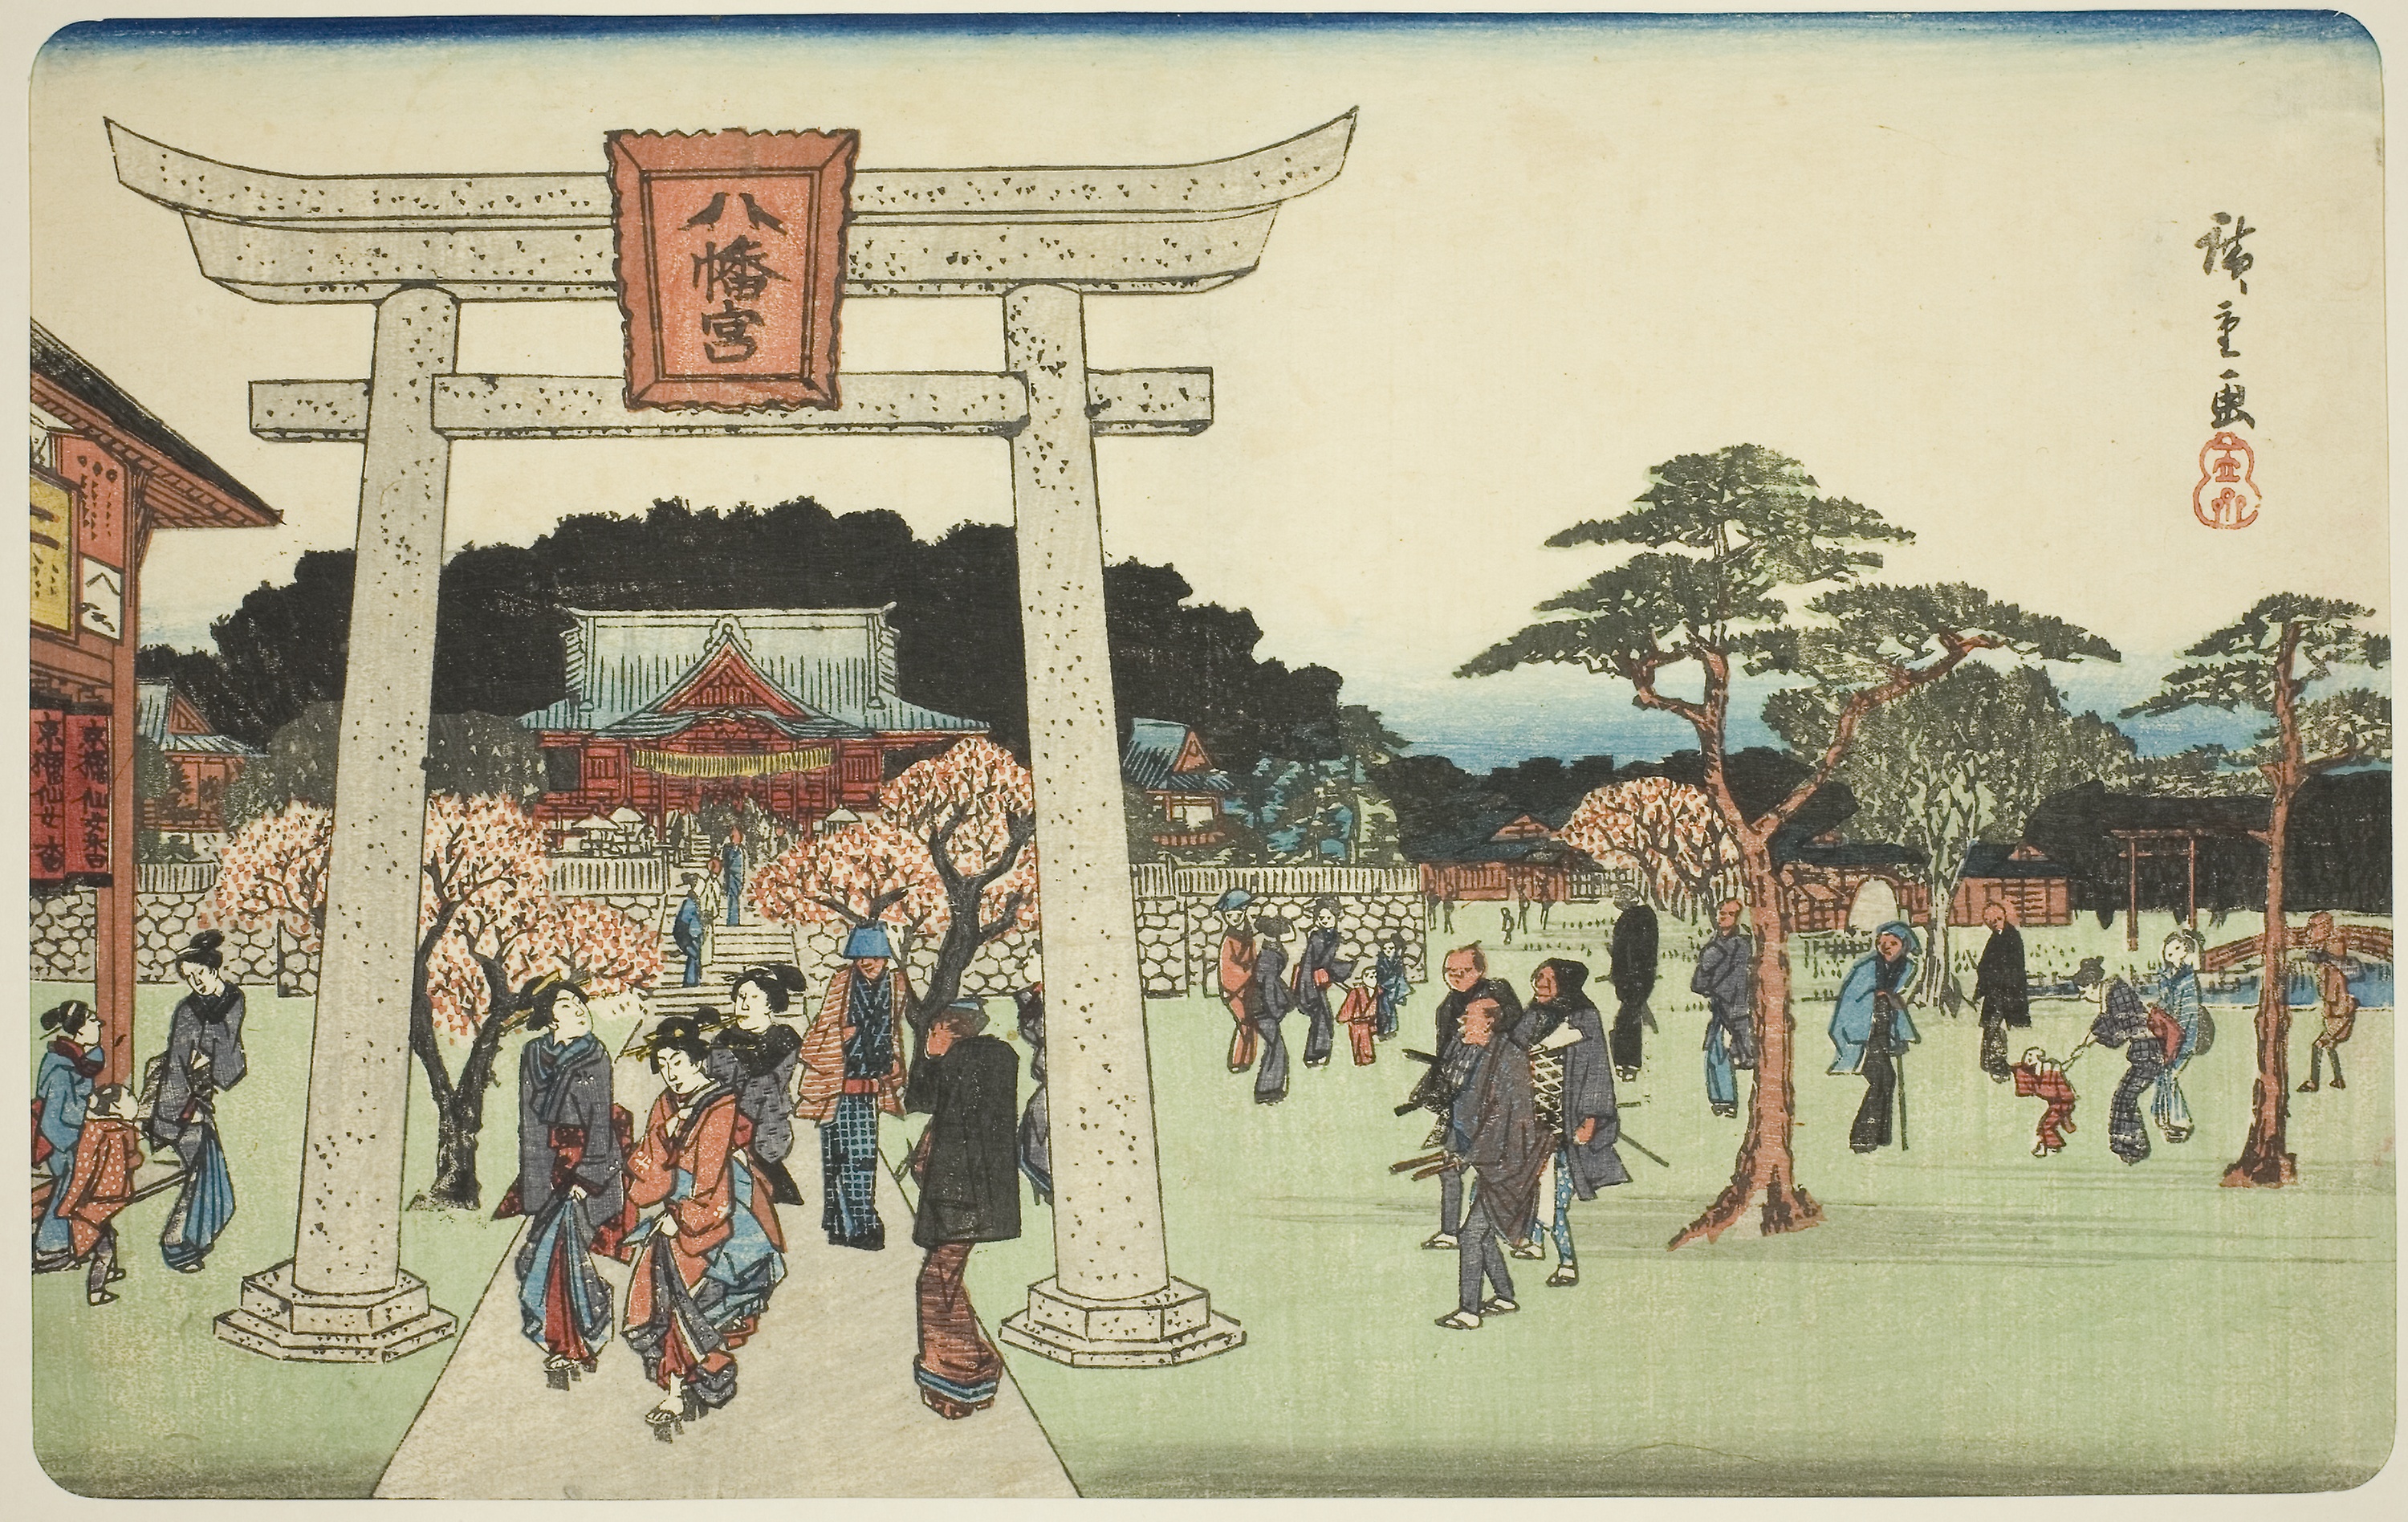
art, illustration, architecture, torii, temple, history, shrine, paper product, building, painting